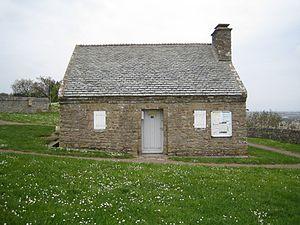
Mairie de La Pernelle (Manche, France, à proximité de Cherbourg)
Cet article recense les monuments historiques situés dans l'arrondissement de Cherbourg, dans le département de la Manche.
La Pernelle est une commune française, située dans le département de la Manche en région Normandie, peuplée de 259 habitants.
Le Cotentin est une péninsule française correspondant globalement aux limites de l'ancien pays normand du même nom autrefois appelé Pagus Constantiensis, ce qui explique l'ancienne graphie Costentin telle que put l'employer Wace dans son roman de Rou. Élément du Massif armoricain, il s'étend entre l’estuaire de la Vire et l’embouchure du Thar au sud de Granville.